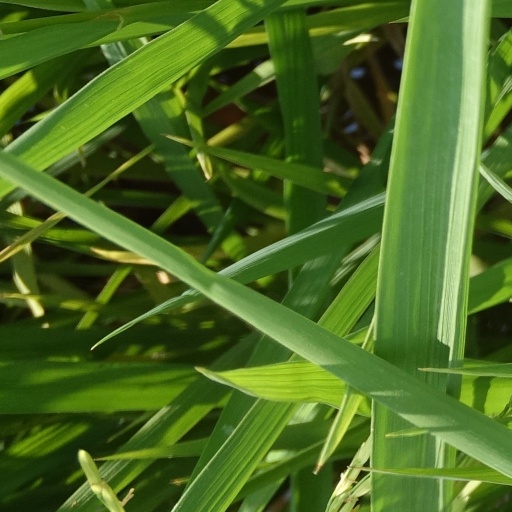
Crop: rice